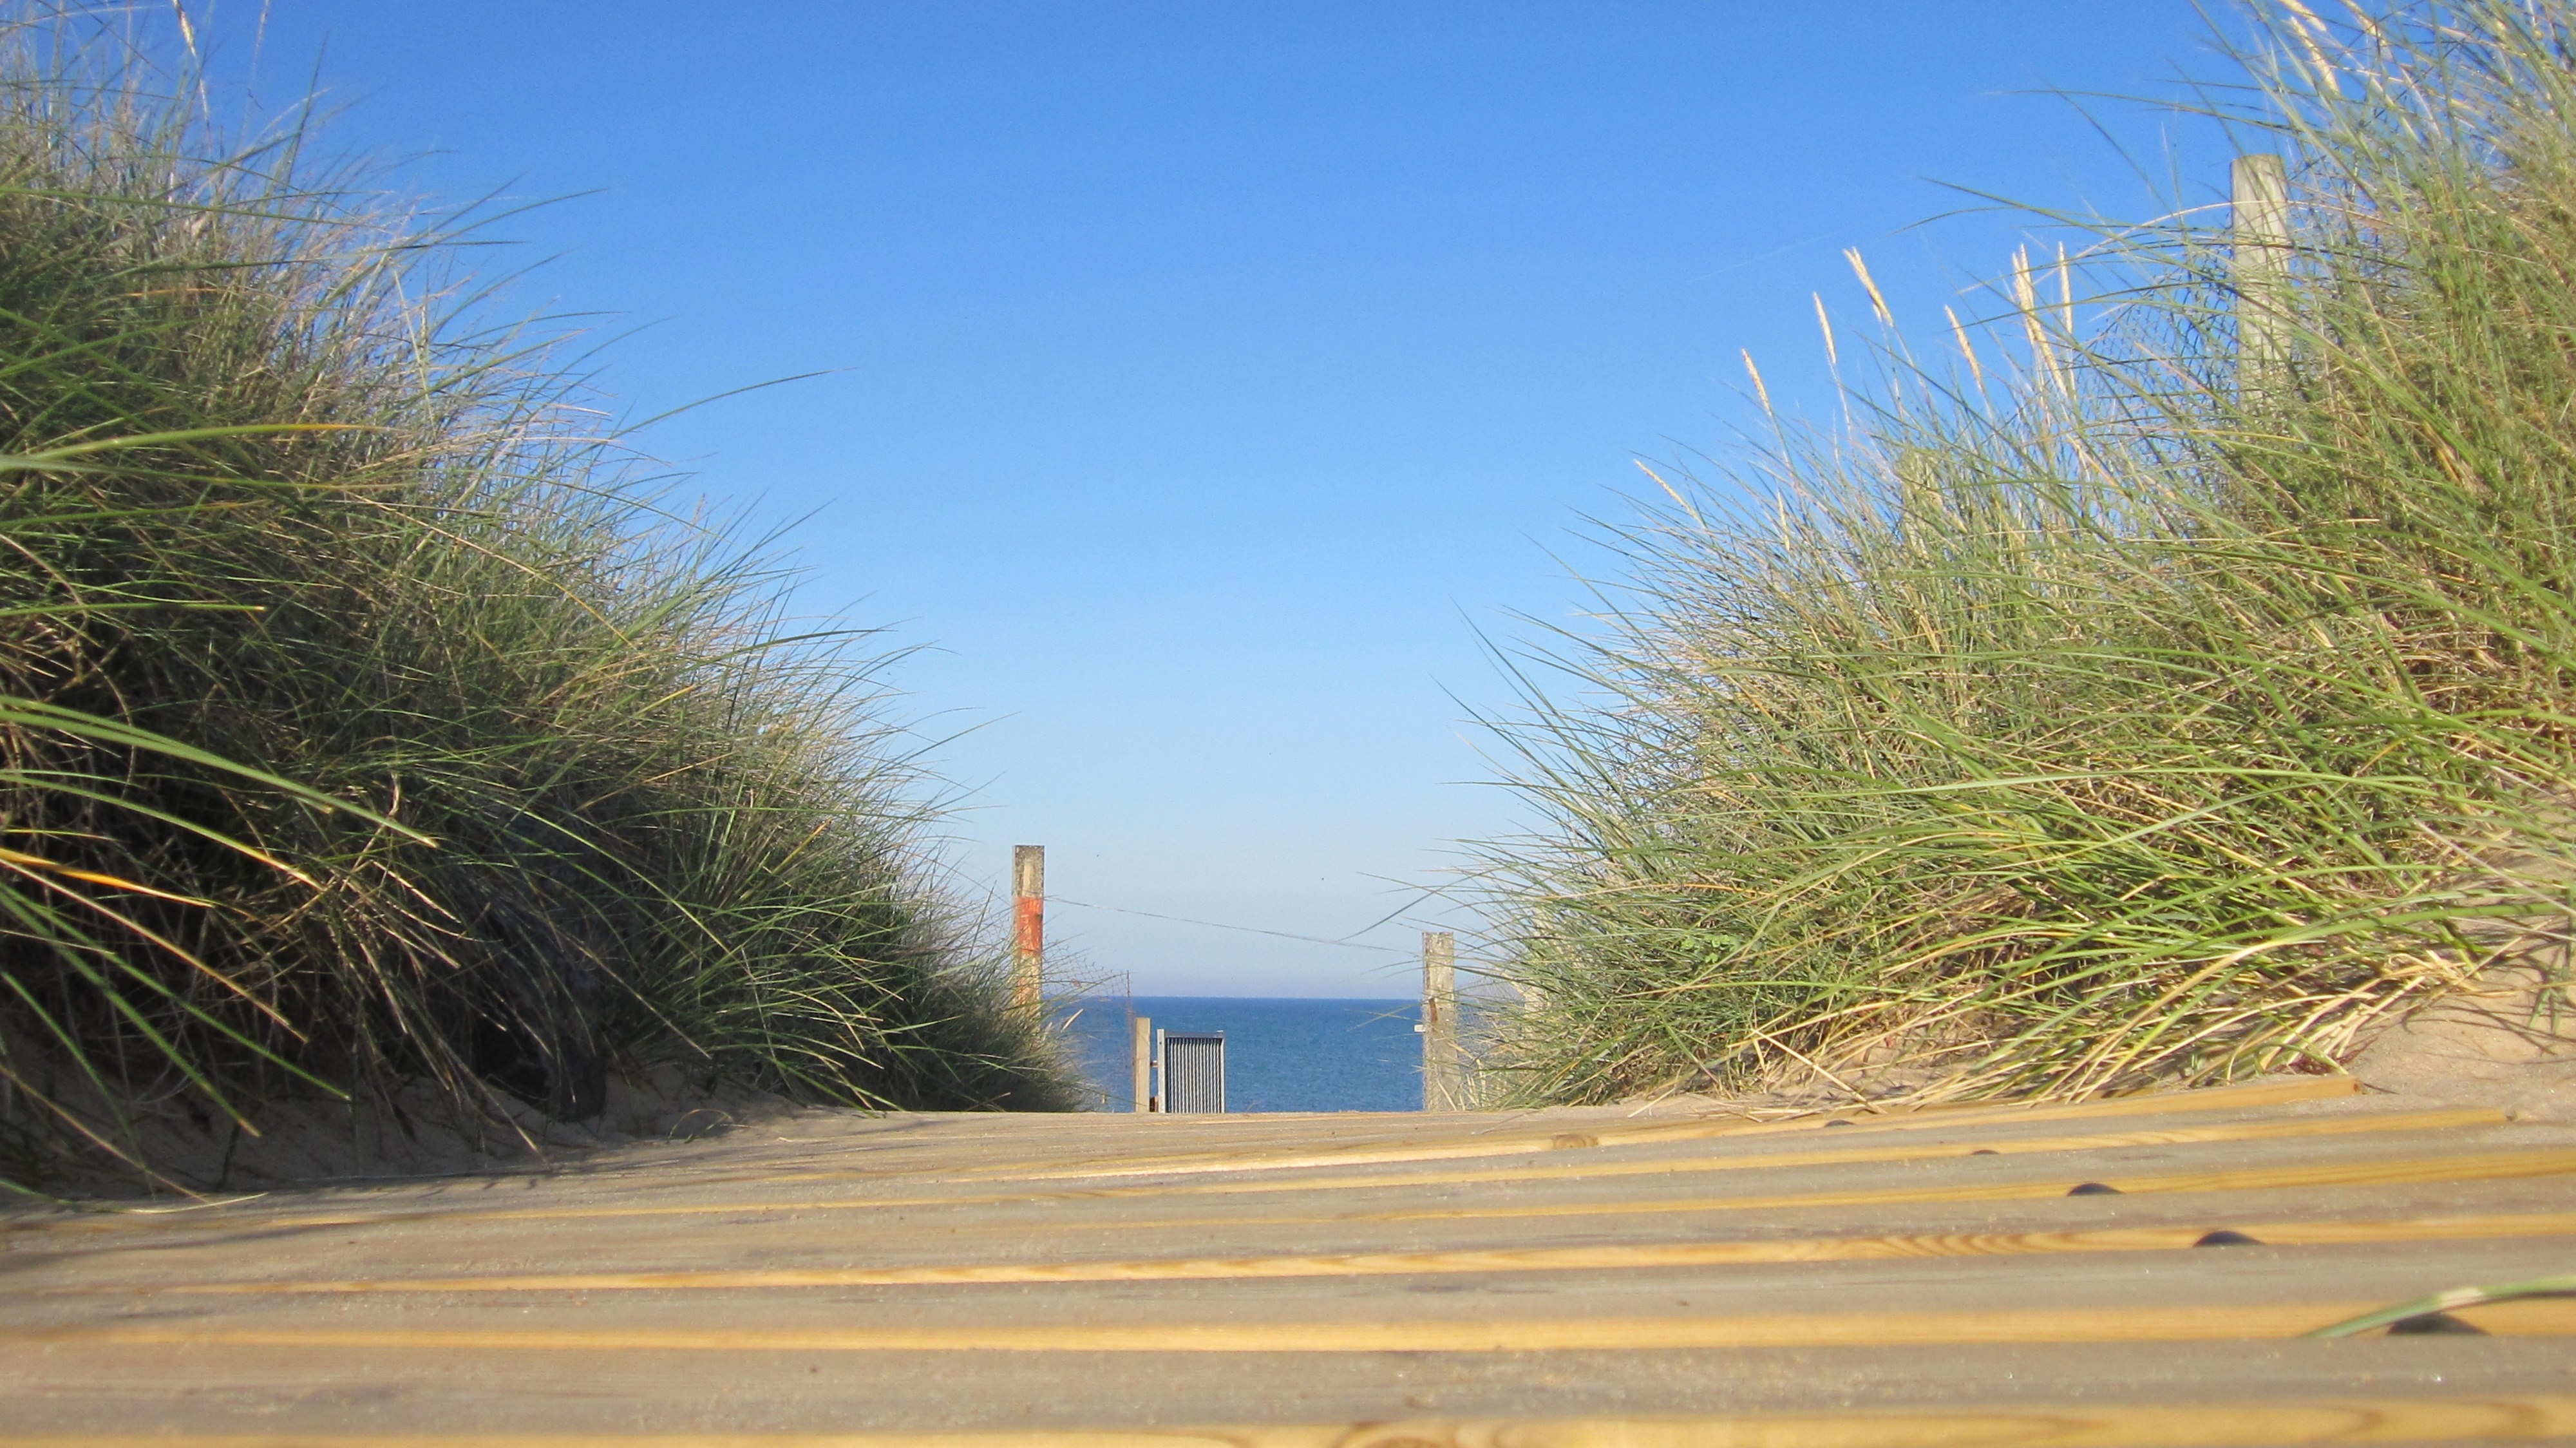
beach, landscape, sea, coast, tree, grass, sand, ocean, field, prairie, sunlight, morning, hill, wind, walkway, summer, france, web, holiday, habitat, rural area, natural environment, grass family